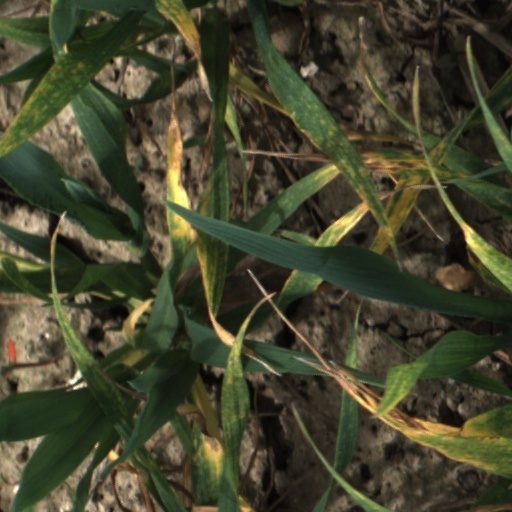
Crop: wheat